Deinotherium

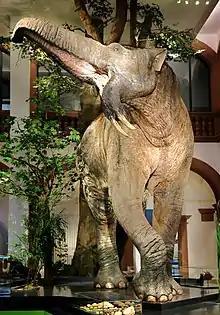
"Deinotherium giganteum" model at the

"Deinotherium" is mainly distinguished from its ancestor "Prodeinotherium" by its considerably larger size. "Deinotherium" was a large-bodied proboscidean, with some species considerably exceeding modern elephants in size. Two adult males of "D. giganteum" were around tall at the shoulder and weighed . This is similar to adult males of "D. proavum", one of which weighed and was tall at the shoulder. The average male and female "D. proavum" has been estimated to have had a shoulder height of and a weight of . However, both these species are smaller than a 45-year-old male of "D. "thraceiensis"", at tall at the shoulder and . The most recent species, "D. bozasi", was around tall at the shoulder and weighed . The general anatomy of "Deinotherium" is similar to that of modern elephants with pillar-like limbs, although proportionally longer and more slender than those of other proboscideans. The bones of the toes are longer and less robust than in elephants and the neck likewise differs notably in that it is relatively longer, though still quite short compared to other modern browsers like giraffes.